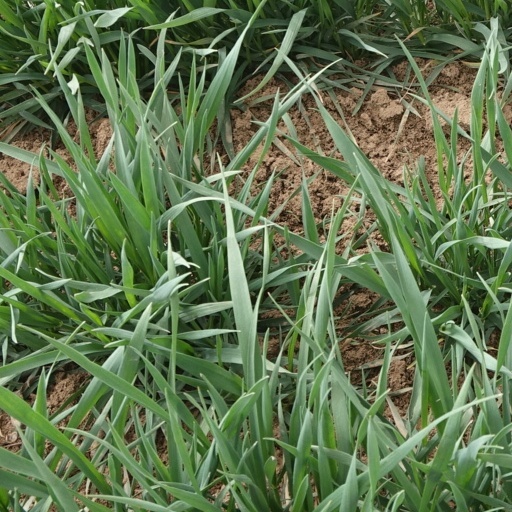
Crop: wheat